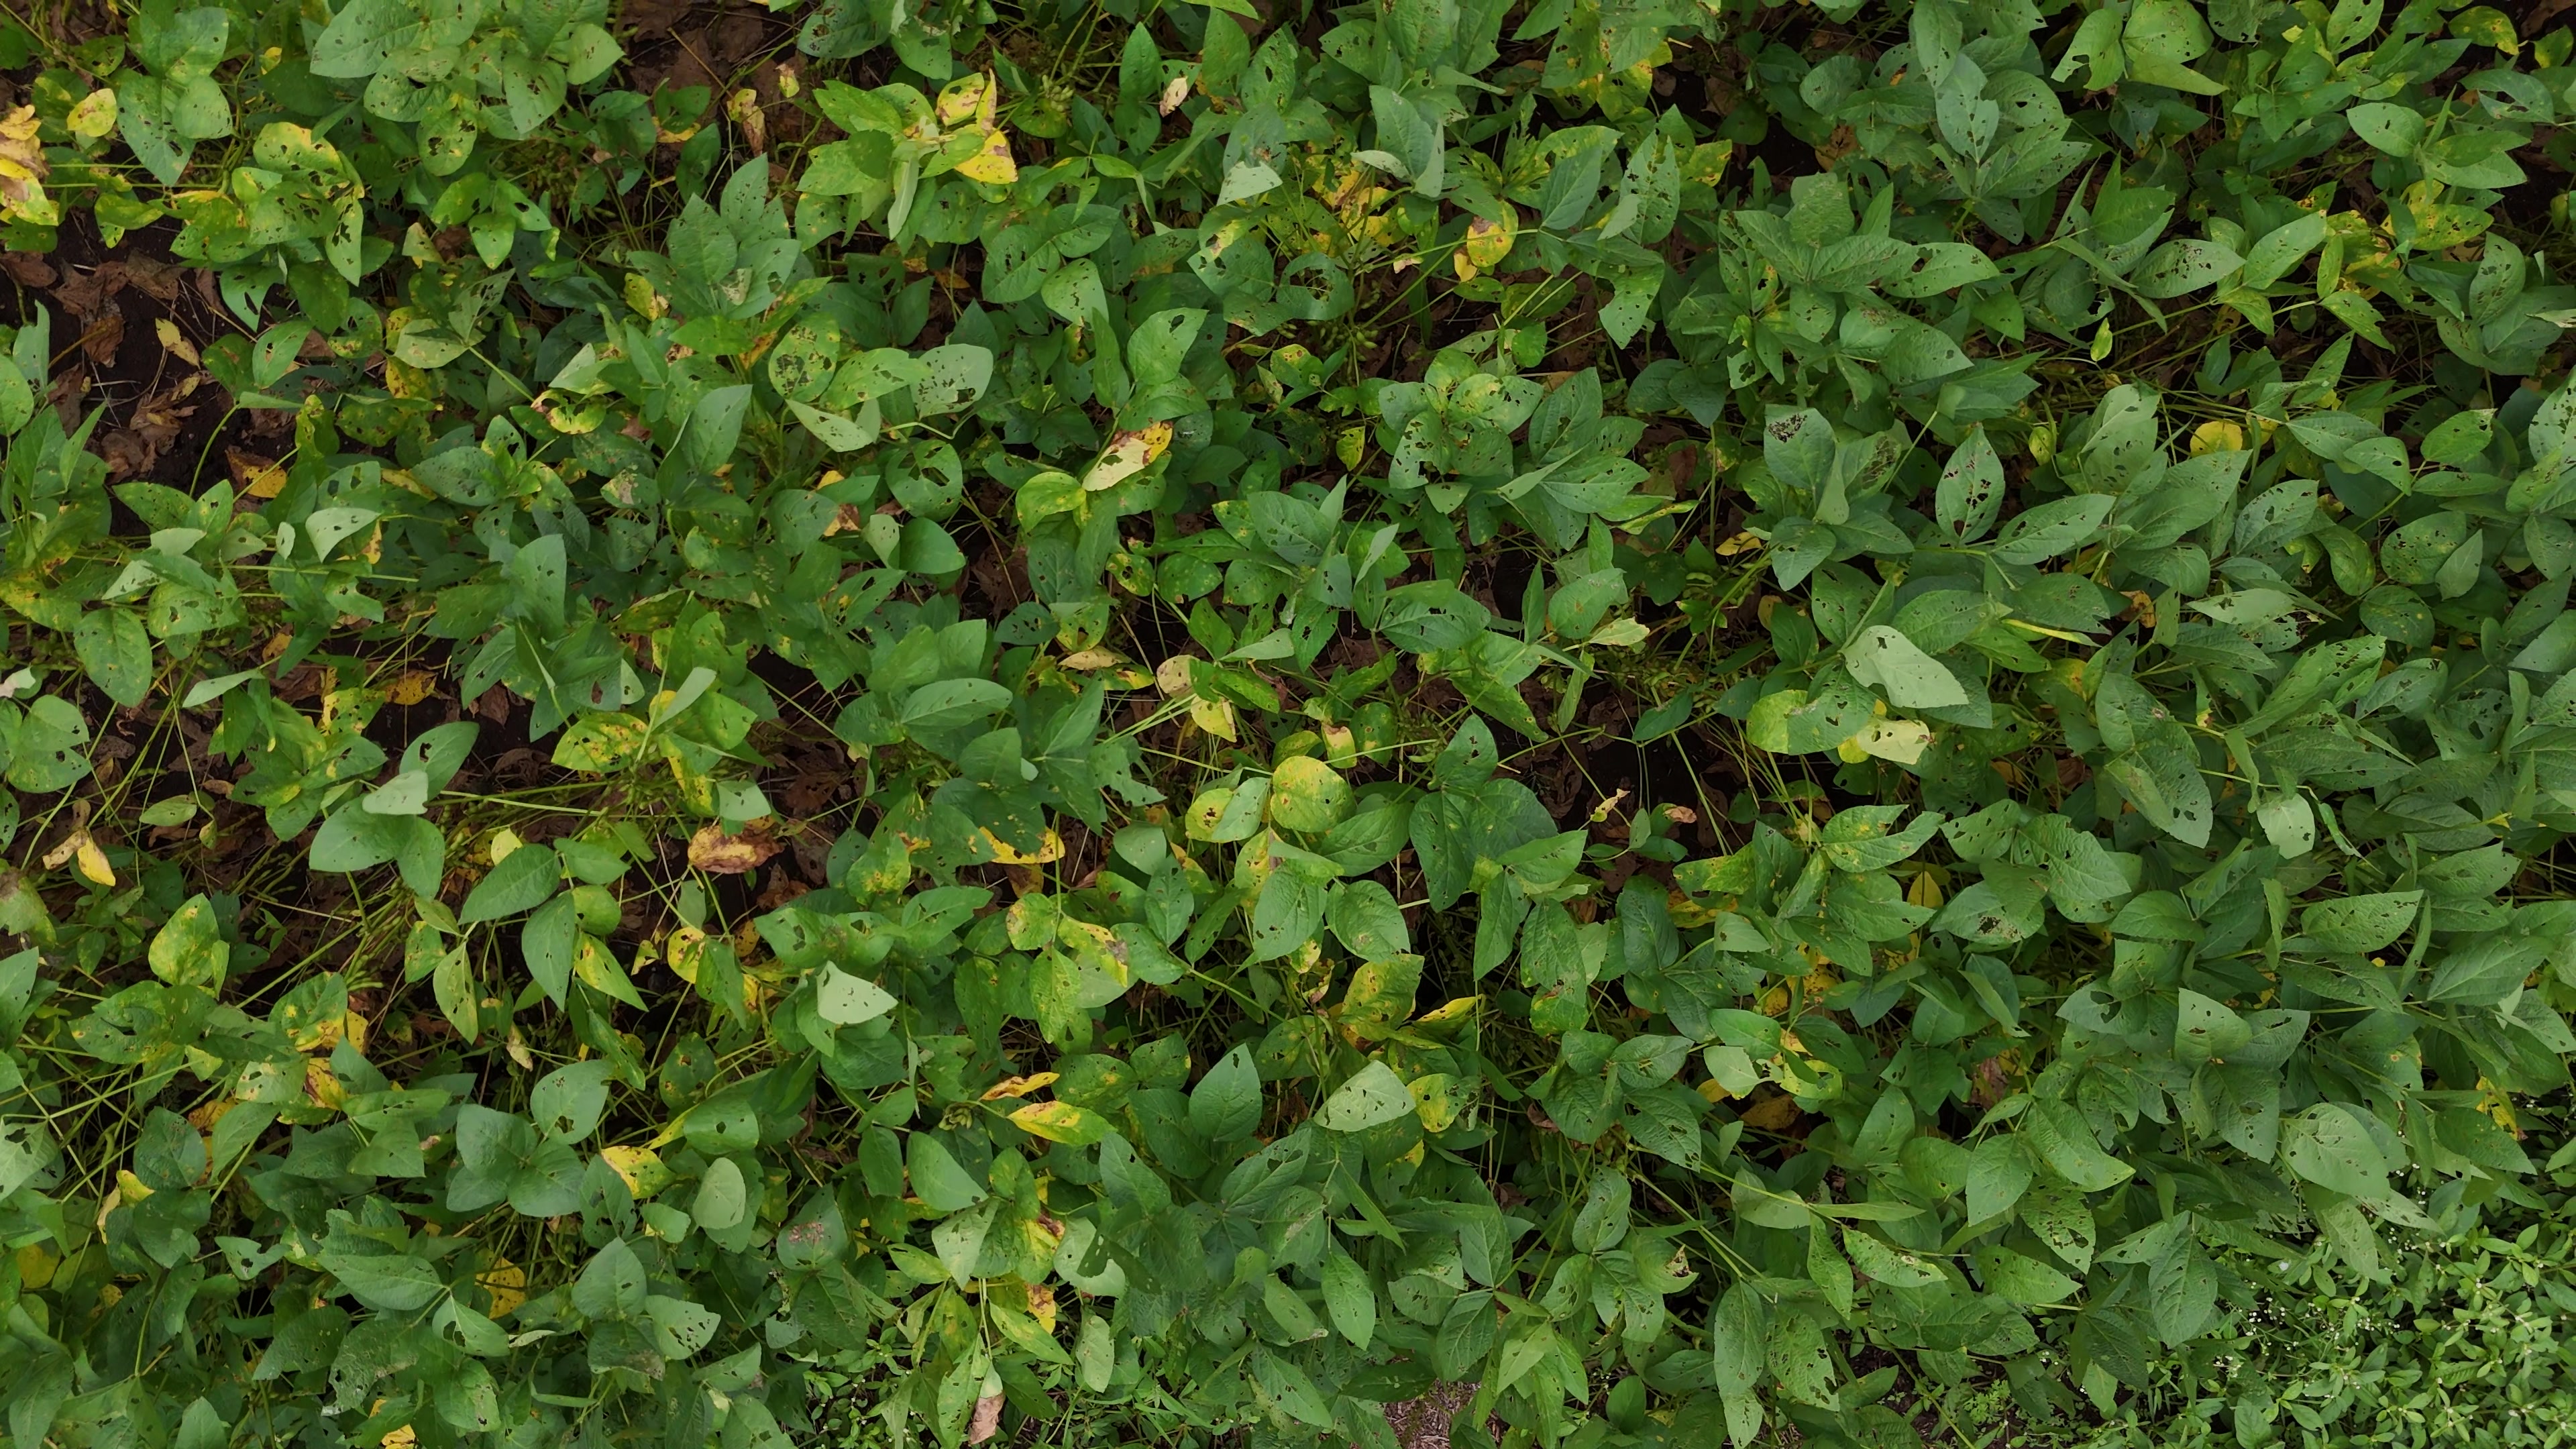
Label: Rust